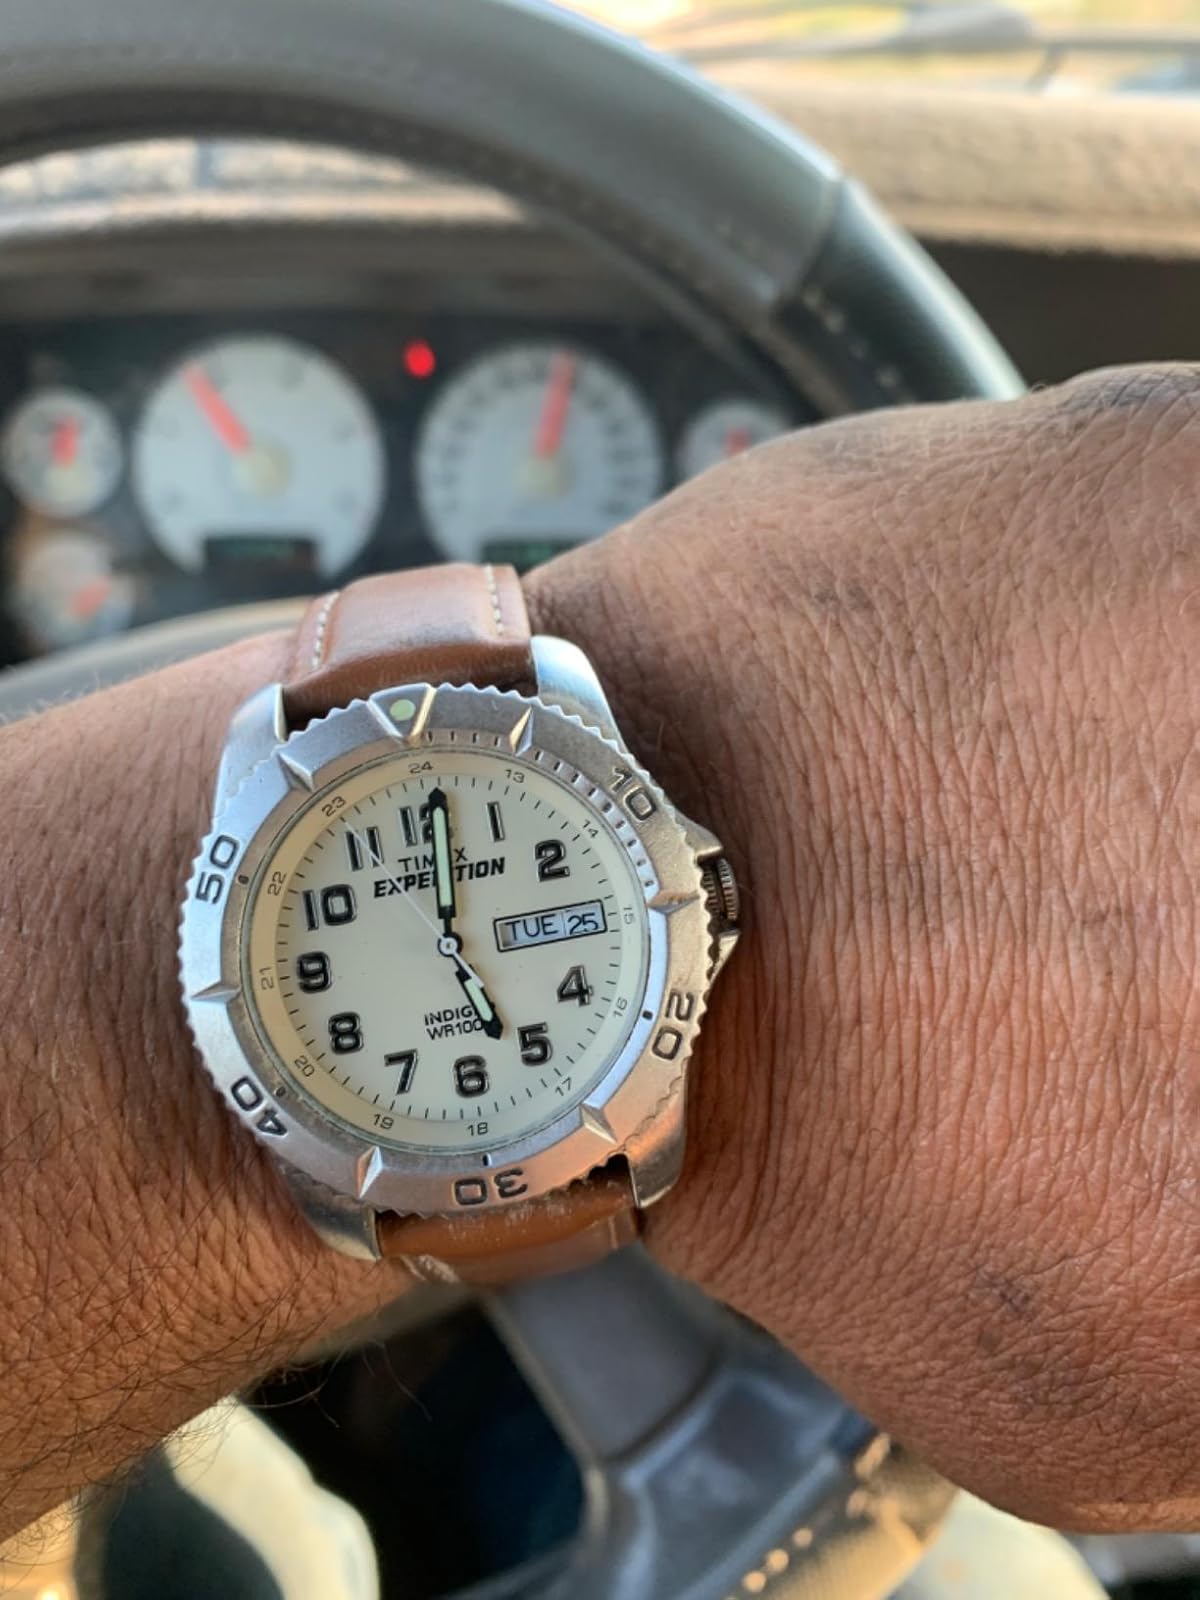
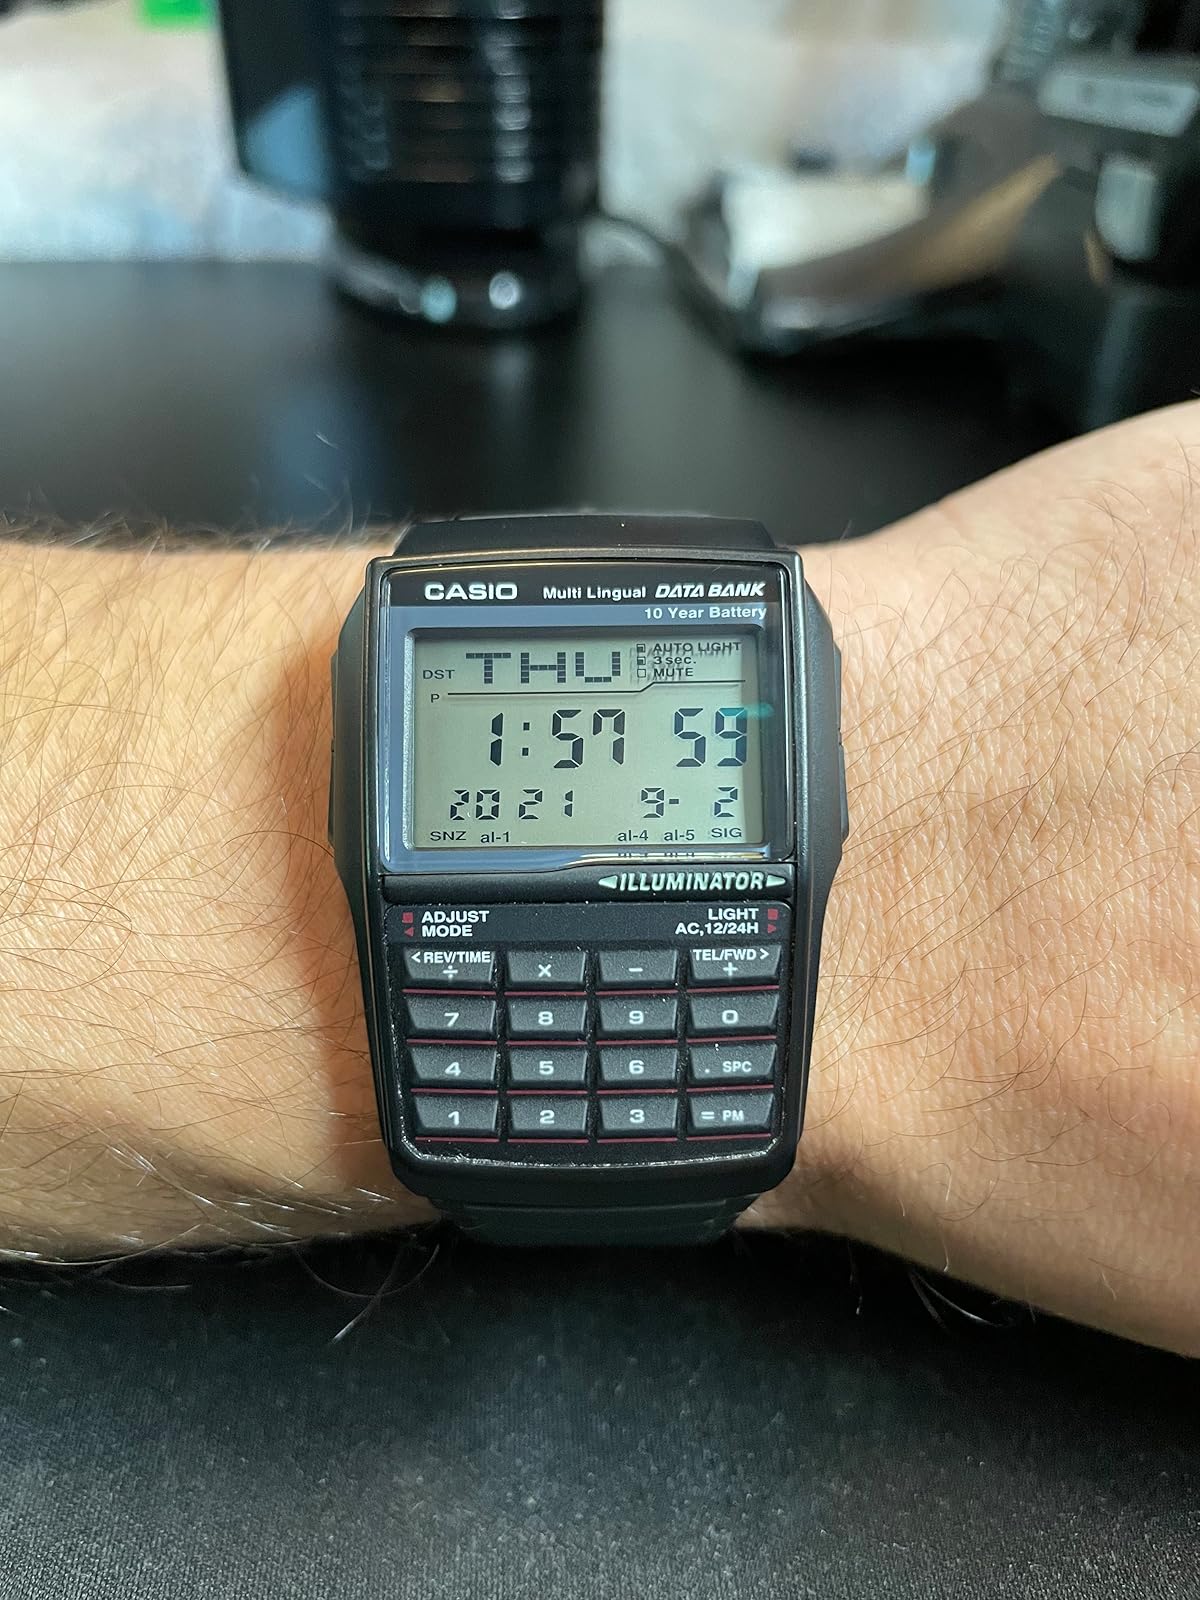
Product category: accessories_watch
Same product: no